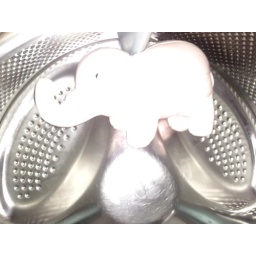
Its like theres a big pink elephant stuck in the washing machine